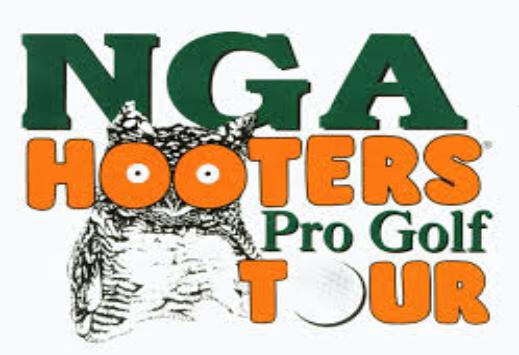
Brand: Hooters
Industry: Leisure